Kendriya Vidyalaya Pangode

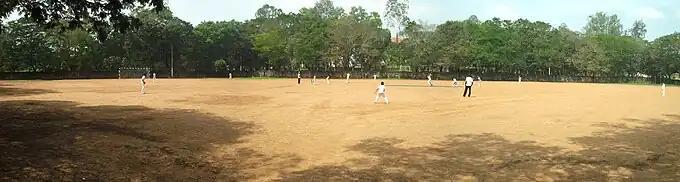
A cricket match in progress in the Vidyalaya ground

A team from the school came first position in the 24th and 25th National Level Youth Parliament Competitions, organised by Ministry of Parliamentary Affairs. In the 26th Youth Parliament they emerged as the regional winners from Ernakulam Region.